Second inauguration of Ronald Reagan

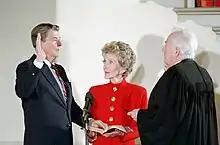
President Reagan is sworn in "privately" on television, January 20, 1985

As the weather outside was harsh, with daytime temperatures of and wind chills of , the event organizers were forced to move the public inaugural ceremony, which had been planned for the open air, inside to the Capitol rotunda.